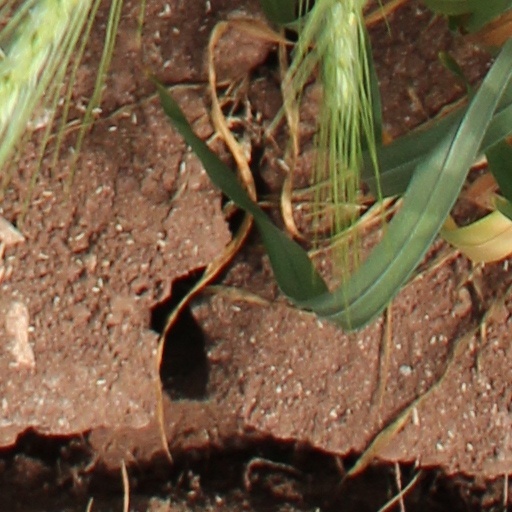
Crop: wheat